Disney California Adventure

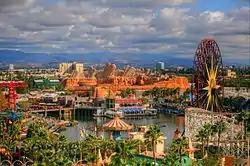
View of the park in 2012

By 2007, Disney began making plans for major updates to the park. CEO Bob Iger said, "Any time you do something mediocre with your brand, that's withdrawal. California Adventure was a brand withdrawal." Iger briefly considered combining California Adventure and Disneyland Park into one large park, but the price would have cost as much as completely remodeling California Adventure. On October 17, 2007, the Walt Disney Company announced a multi-year, $1.1 billion redesign and expansion plan for Disney's California Adventure Park (against its initial $600 million cost to build). Each district was reimagined to transform the park from a spoof of modern California culture to a romanticized, idealized version of the state, exploring specific time periods and historic settings inspired by Disney and Pixar stories. The project began in December 2007 and was completed in stages. Toy Story Midway Mania! opened in Paradise Pier in June 2008, in space formerly occupied by a store and restaurants. "World of Color", nighttime water and lights show on Paradise Bay, opened in June 2010. That same year, the park also received a modified name; Disney California Adventure. opened on the site formerly occupied by the "Golden Dreams" theater in June 2011.